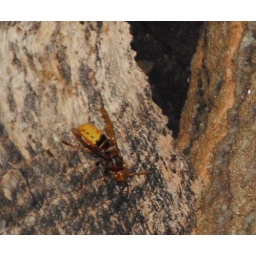
I took a walk around my house and saw these insects flying in and out of a hole in an old tree.